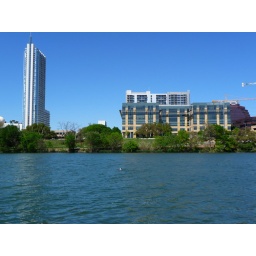
Dog swimming in town lake - try and spot her :)